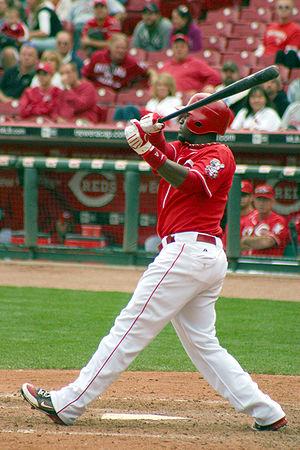
Brandon Emil Phillips est un joueur de deuxième but des Angels de Los Angeles de la Ligue majeure de baseball.